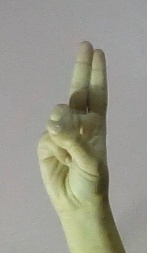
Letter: taa